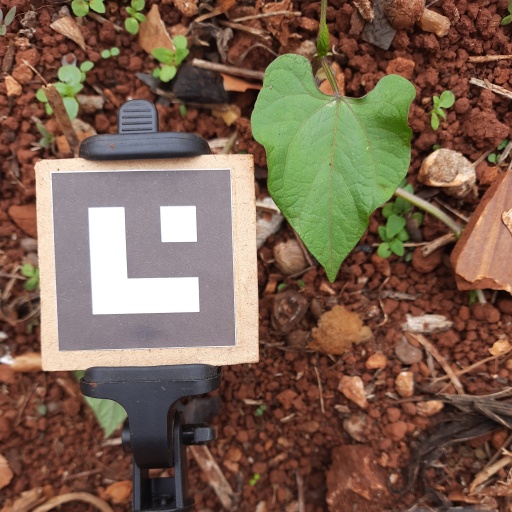
Observations: wavy surface, no eating holes, under shade